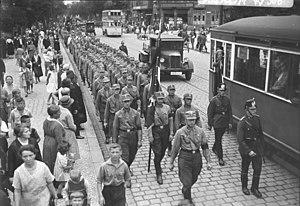
La gare de Berlin-Spandau est l'une des cinq grandes gares berlinoises reliant différents moyens de transport ferroviaires des lignes nationales, des lignes régionales et du S-Bahn. Située à l'extrême ouest de la ville dans le quartier de Spandau, aux lignes ferroviaires de Berlin à Hambourg et de Berlin à Hanovre, la gare est construite sur l'ancien site de la station de Spandau West ouverte en 1910. Un nouveau bâtiment voyageurs conçu par les architects Gerkan, Marg & Partners est mis en service en 1998.